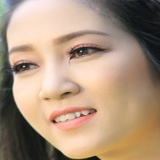
ca sĩ Sĩ Thanh